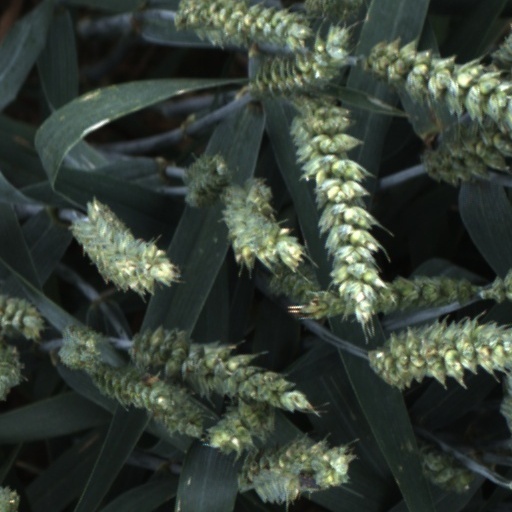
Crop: wheat